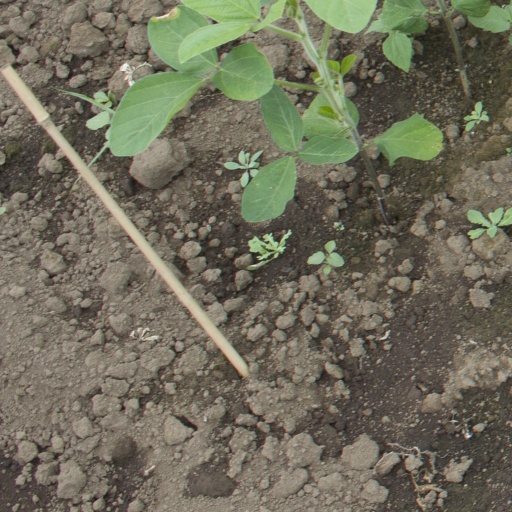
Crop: soybean